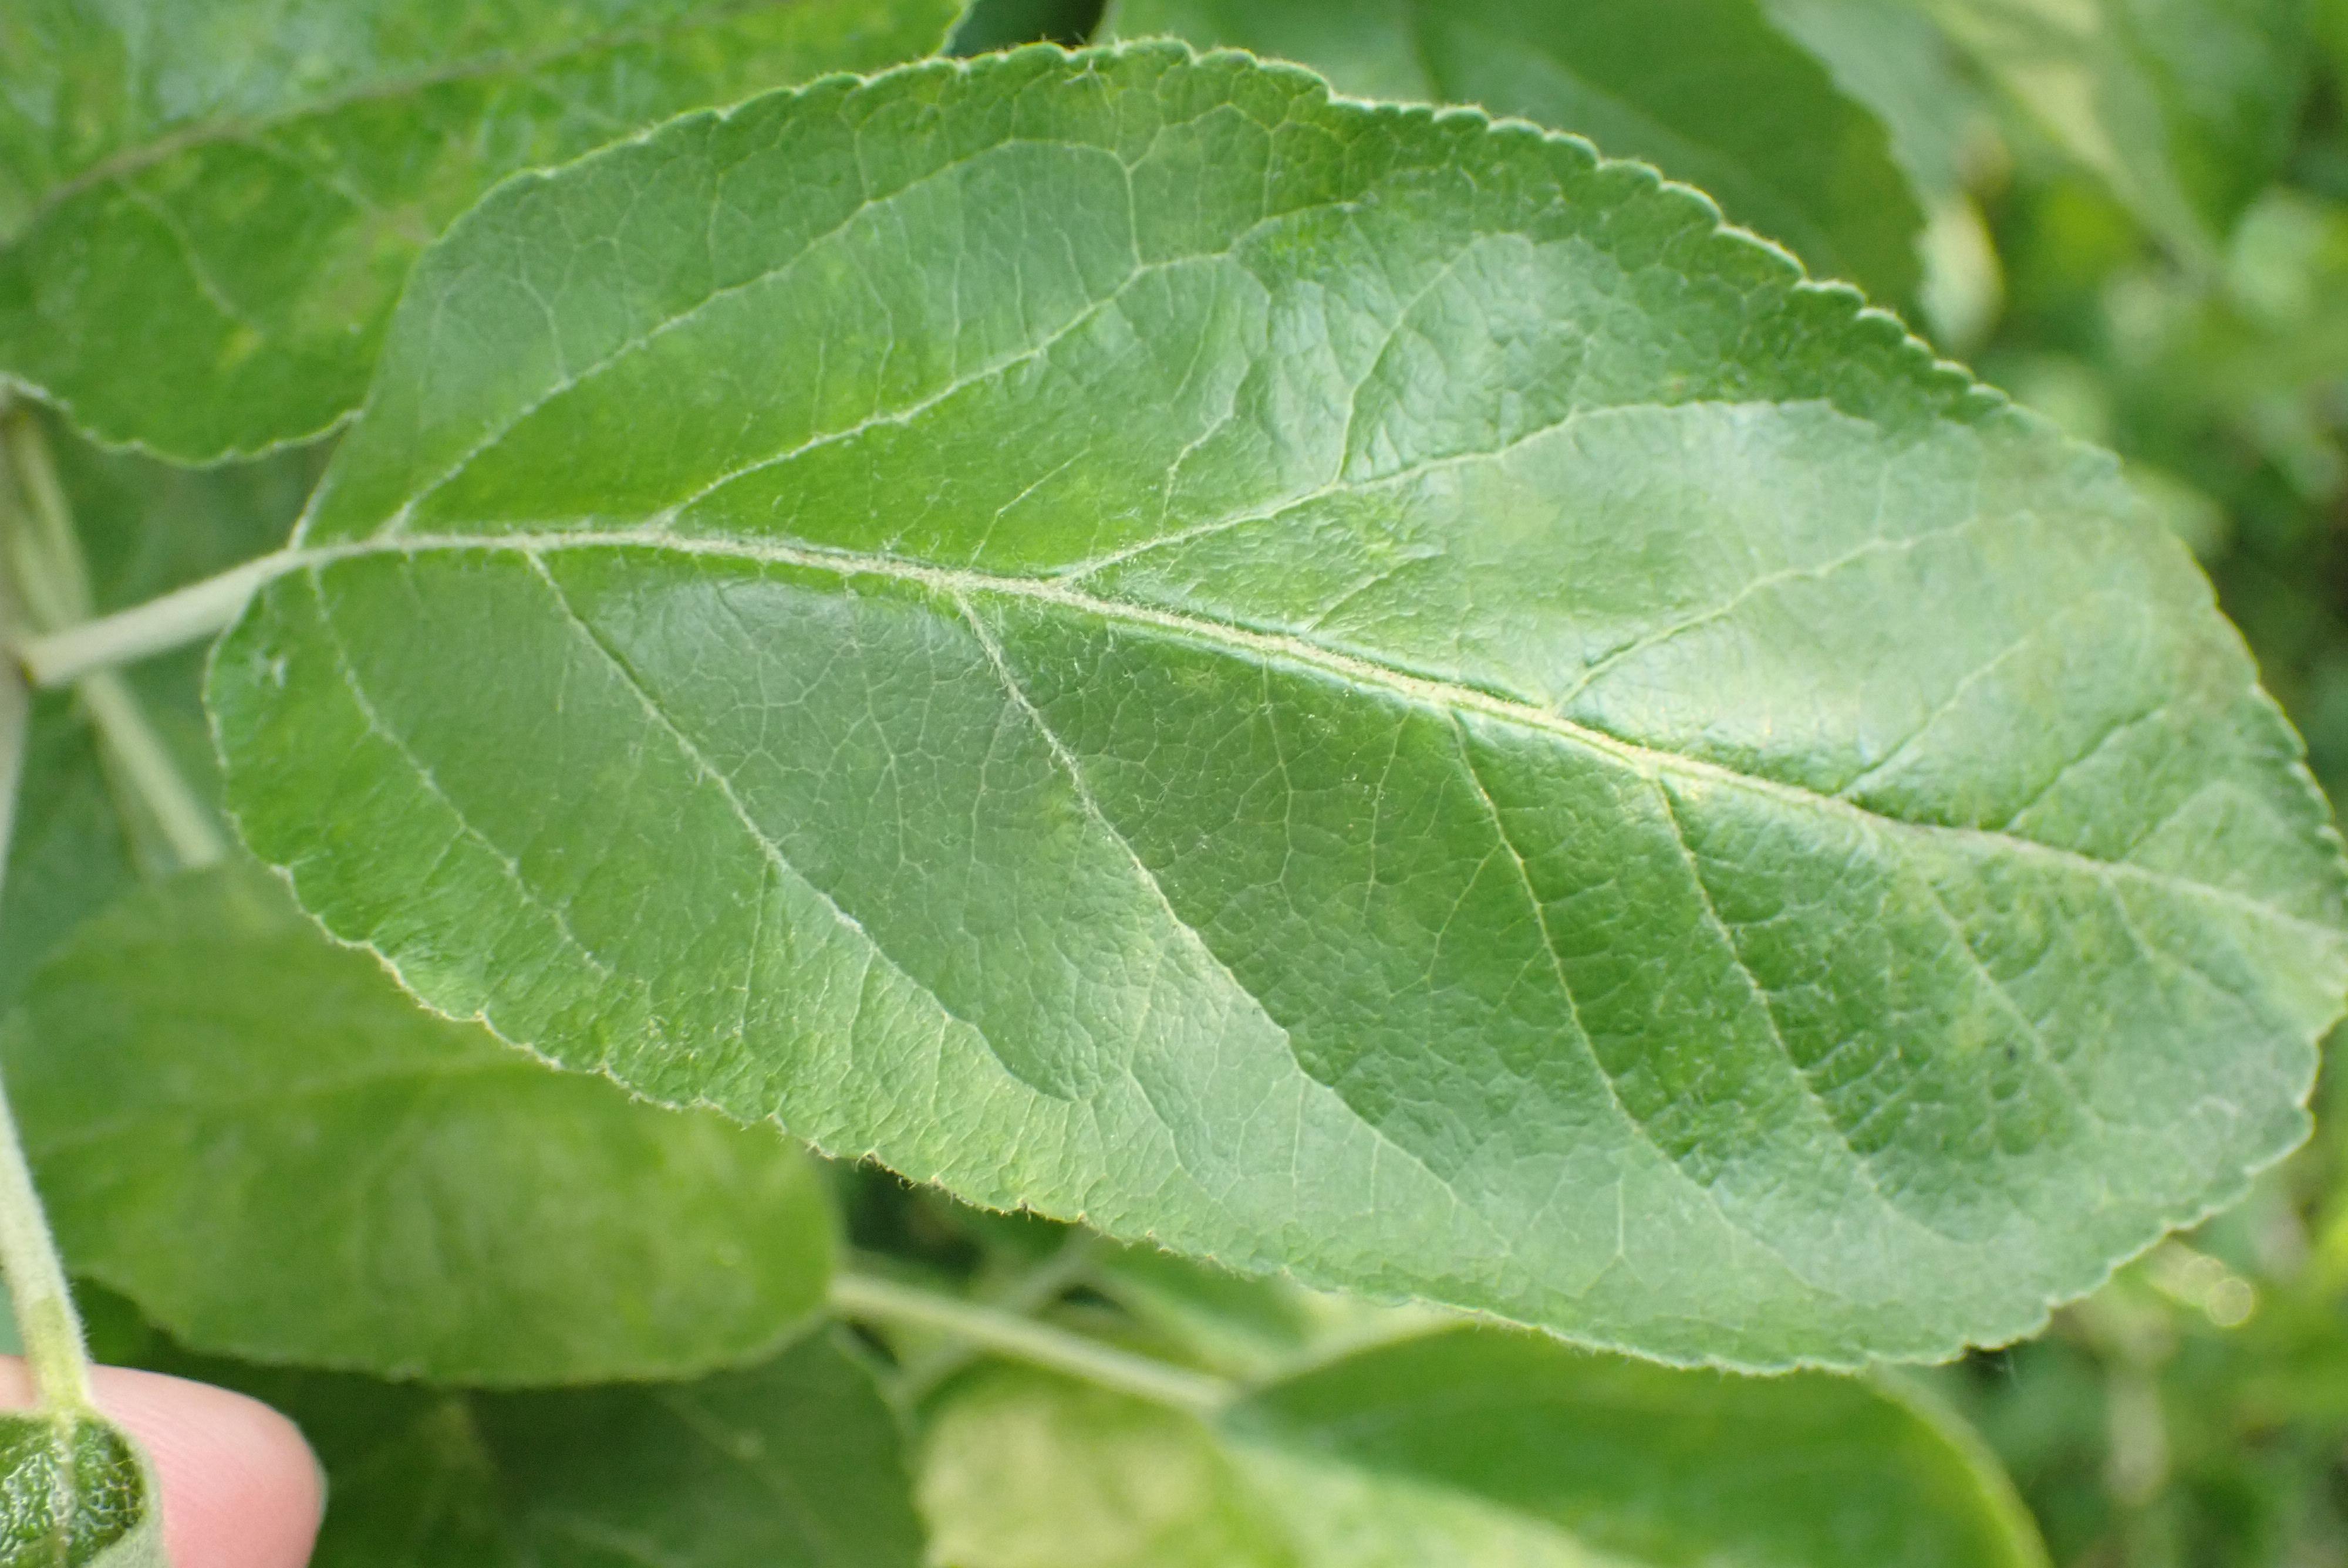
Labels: scab